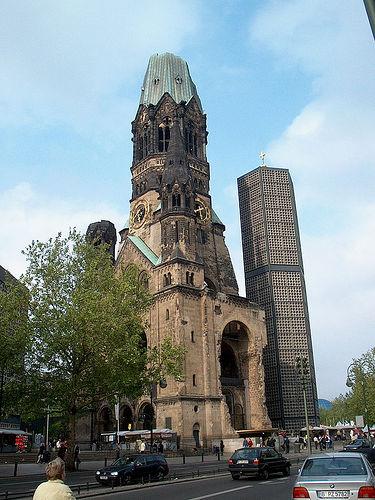
Weather: sun or clear